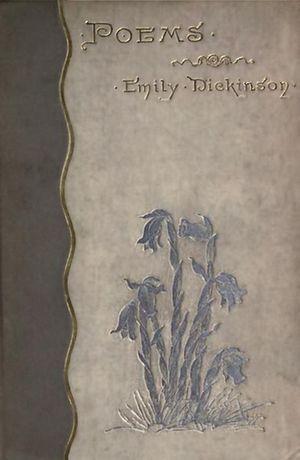
Emily Elizabeth Dickinson, née le 10 décembre 1830 et morte le 15 mai 1886, est une poétesse américaine. Née à Amherst dans le Massachusetts, dans une famille aisée ayant des liens communautaires forts, elle a vécu une vie introvertie et recluse. Après avoir étudié dans sa jeunesse, durant sept ans à l'académie d’Amherst, elle vit un moment au séminaire féminin du mont Holyoke avant de retourner dans la maison familiale à Amherst. Considérée comme une excentrique par le voisinage, on la connaît pour son penchant pour les vêtements blancs et pour sa répugnance à recevoir des visiteurs, voire plus tard à sortir de sa chambre. La plupart de ses amitiés seront donc entretenues par correspondance.
Mabel Loomis Todd ou Mabel Loomis était une éditrice et écrivaine américaine. Elle fut l'éditrice, à titre posthume, des œuvres d'Emily Dickinson et écrivit elle-même plusieurs romans et journaux racontant ses voyages avec son mari, l'astronome David Peck Todd.